Fabrice Nsakala

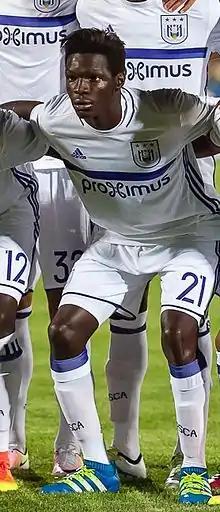
Nsakala with Anderlecht in 2016

Fabrice Nsakala Mayélé (born 21 July 1990) is a professional footballer who plays for club Annecy. He plays as a box-to-box midfielder, but is also capable of playing as a left-back or centre-back. He is a former French youth international, having represented his nation at under-17, under-18 under-19, and under-21 levels.